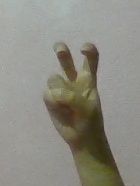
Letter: toot